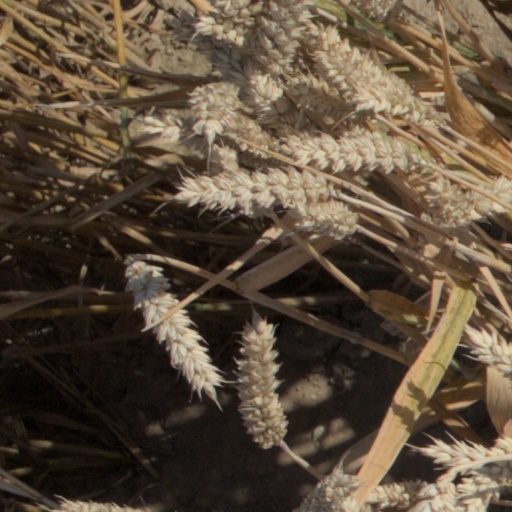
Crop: wheat